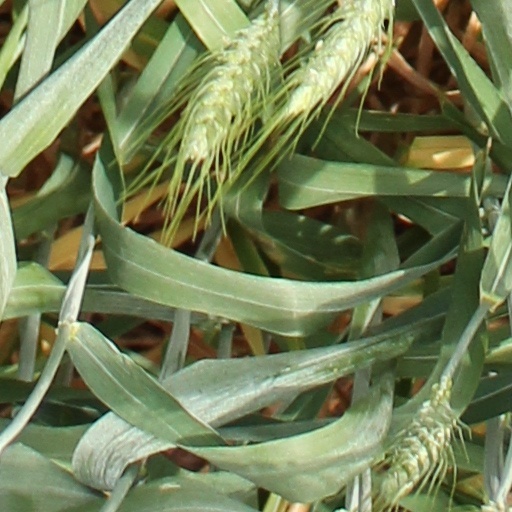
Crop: wheat